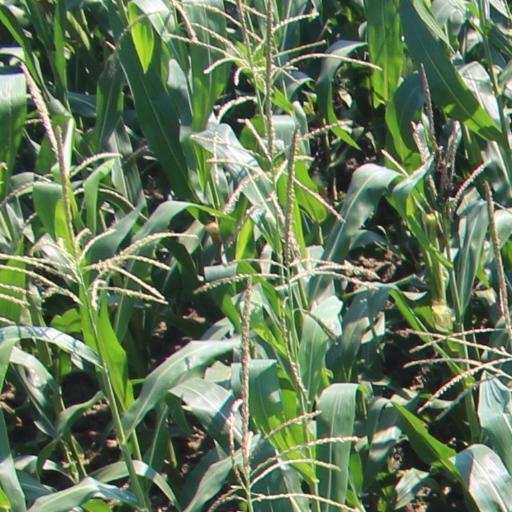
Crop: maize; corn